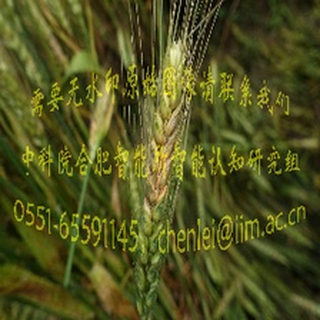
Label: wheat_fusarium_head_blight